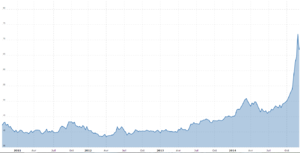
Euro vs Rouble depuis le 22 oct 2010 jusqu'au 23 dec 2014
La crise du rouble russe commence vers le mois de juillet 2014 et s'accentue très fortement vers le début du mois de décembre de la même année. Cette crise financière a pour principales causes la baisse du prix du pétrole, la spéculation contre le rouble russe et les sanctions économiques infligées par l'Union européenne à la Russie dans le cadre de la guerre en Ukraine. En effet, le pétrole représente 50 % des recettes de la Russie et les deux tiers des exportations du pays. Un rapport de la Banque centrale de Russie publié le 15 décembre a montré que si le baril de pétrole se maintenait à 60 dollars américains, prix atteint après six mois de baisse, divisant presque par deux son cours en 2014, l'économie russe se contracterait de 4,5 à 4,8 %.